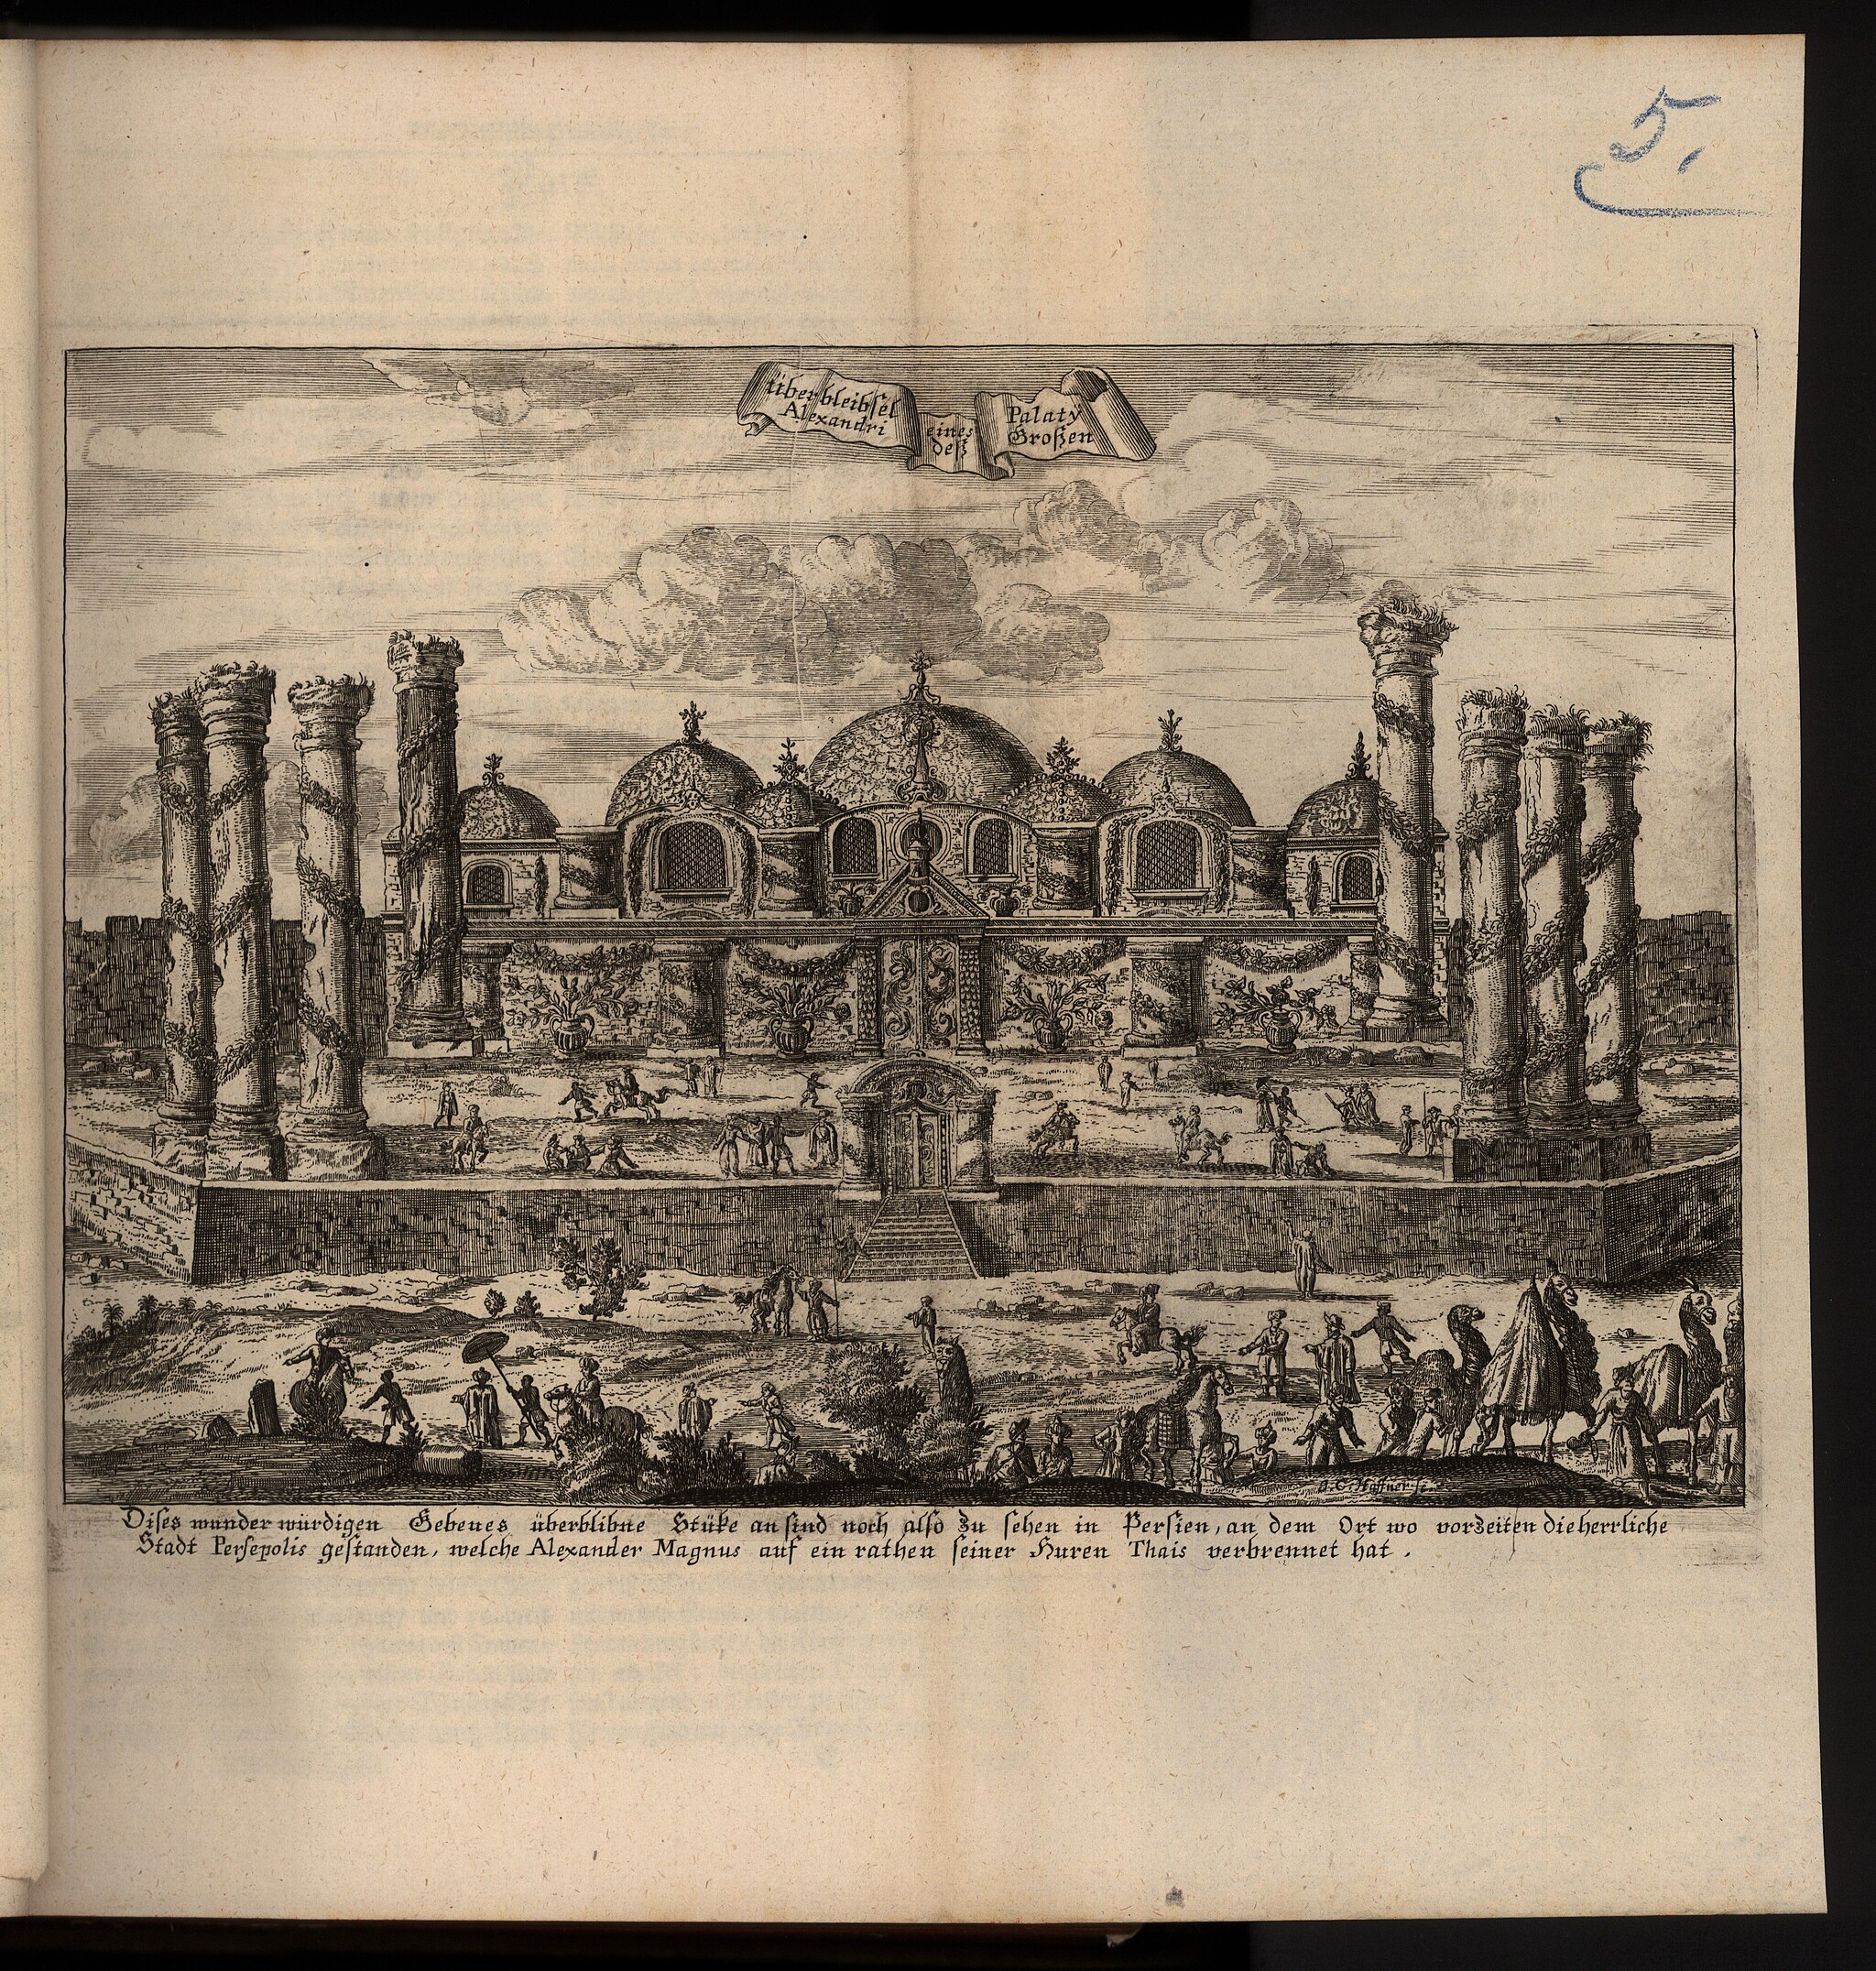
Title: Johann Christoph Wagners ... Interiora Orientis detecta Oder Grundrichtige und eigentliche Beschreibung aller heut zu Tag bekandten grossen und herrlichen Reiche des Orients .... Samt einem Anhang, Welcher enthält eine Fortsetzung der Ungar- und Türckischen Chronic, Begreiffend, was seit dem Augusto dess ... 1685 Jahrs ... verrichtet worden
Description: Adres wydawniczy : Augspurg : Gedruckt und verlegt durch Jacob Koppmayer, 1687 Współtwórcy : Frommer, M J Il,Hafner, Johann Christoph (1668-1754) Il,Hafner, Melchior (fl ca 1670-1689) Il,Koppmayer, Jakob (1640-1701) Druk,Neiss, P Il Opis fizyczny : [8], 228, [6], 12, [1] s., [27] k. tabl., [7] k. map., [1] k. front. : il., mapy ; 2°
Categories: Images contributed by the National Library in Warsaw, PD-anon-expired, Persepolis in the 17th century, Files from Polona, Interiora Orientis (1687)